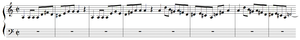
Anton Reicha - sujet de la fugue n°25 des 36 fugues, op.36
Les Trente-six fugues constituent un recueil de pièces pour piano-forte composées par Antoine Reicha, de 1797 à 1803, et publiées à Vienne en 1805. Elles présentent un « nouveau système » pour la composition des fugues. L'ensemble porte parfois le numéro d'op.36 dans le catalogue des œuvres du compositeur tchèque.